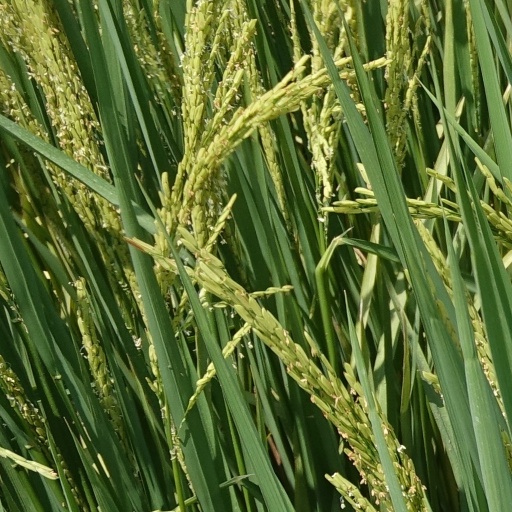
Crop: rice